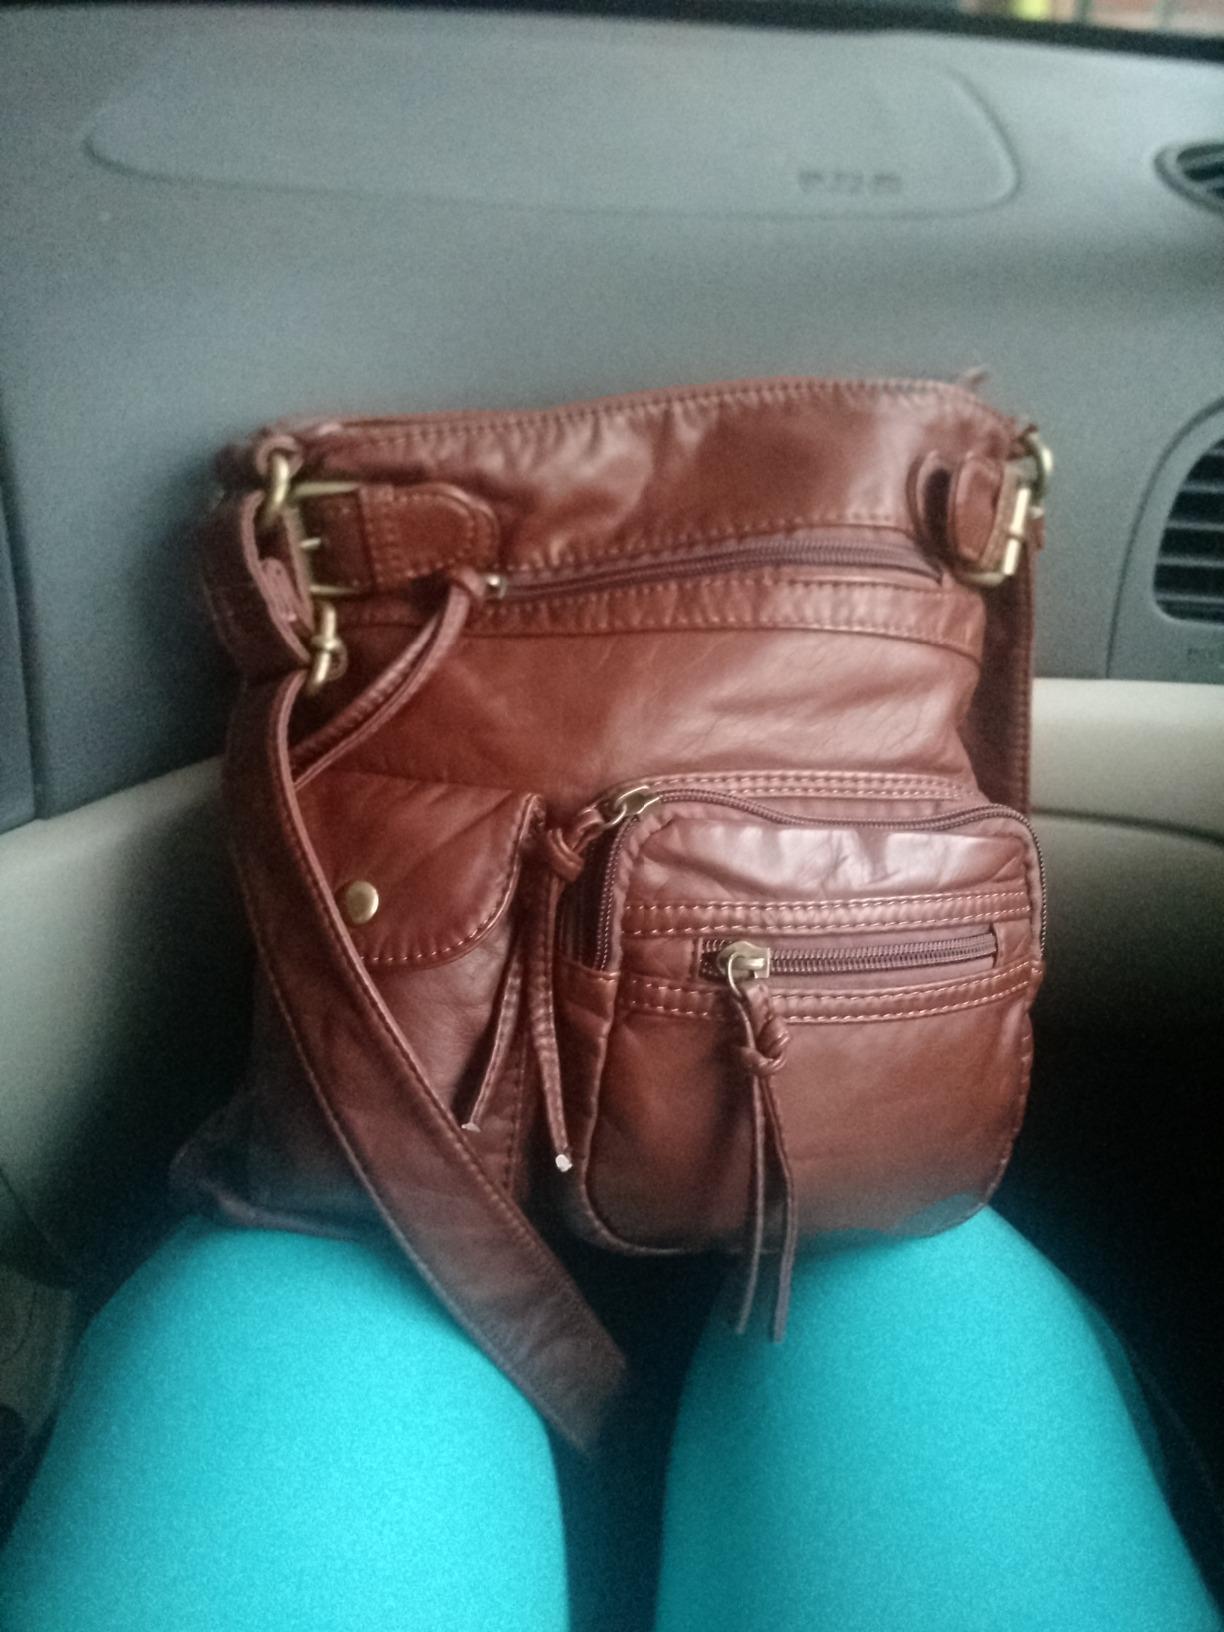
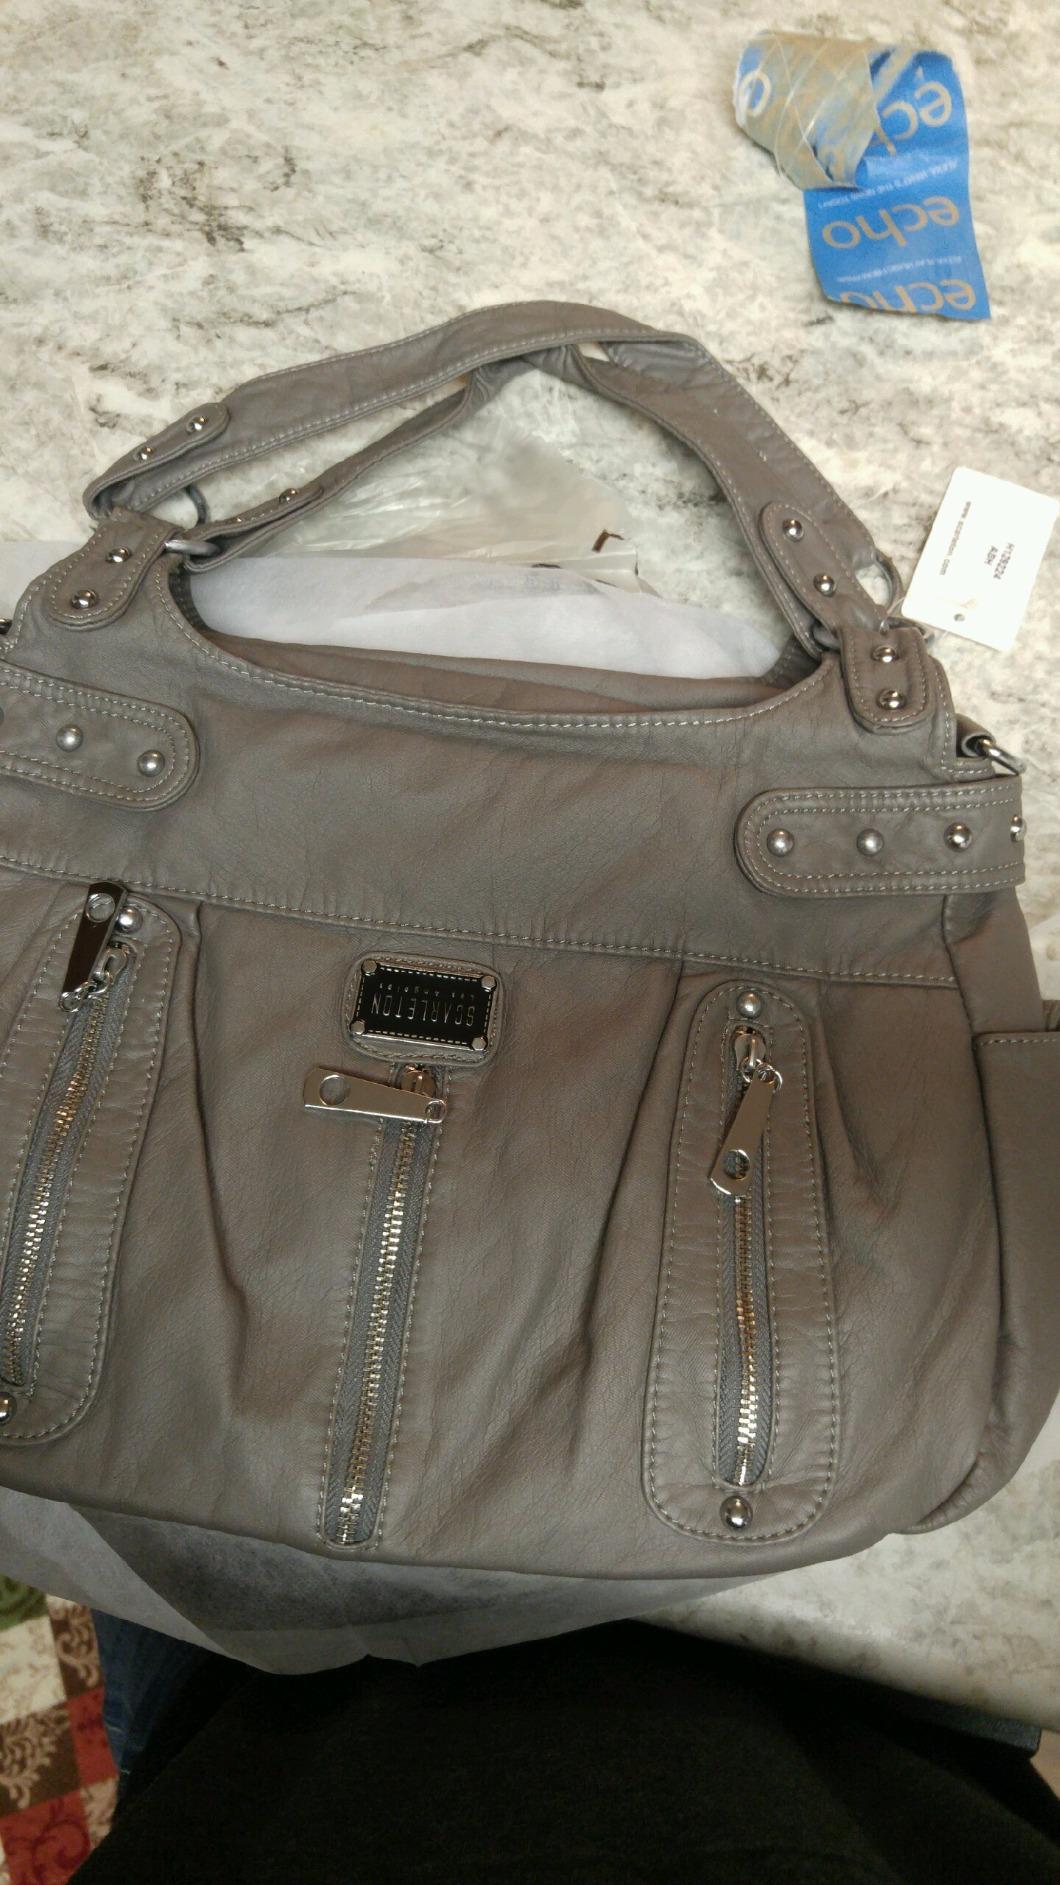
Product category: accessories_handbag
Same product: no